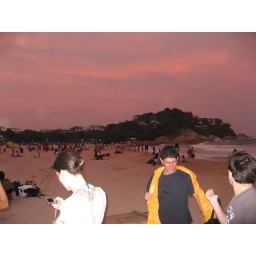
luce scholars party at the beach under a purple sky